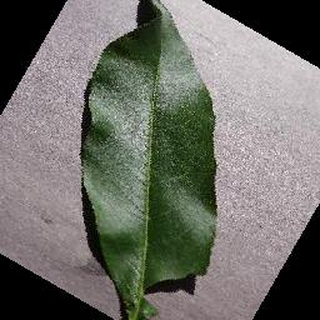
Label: healthy_peach